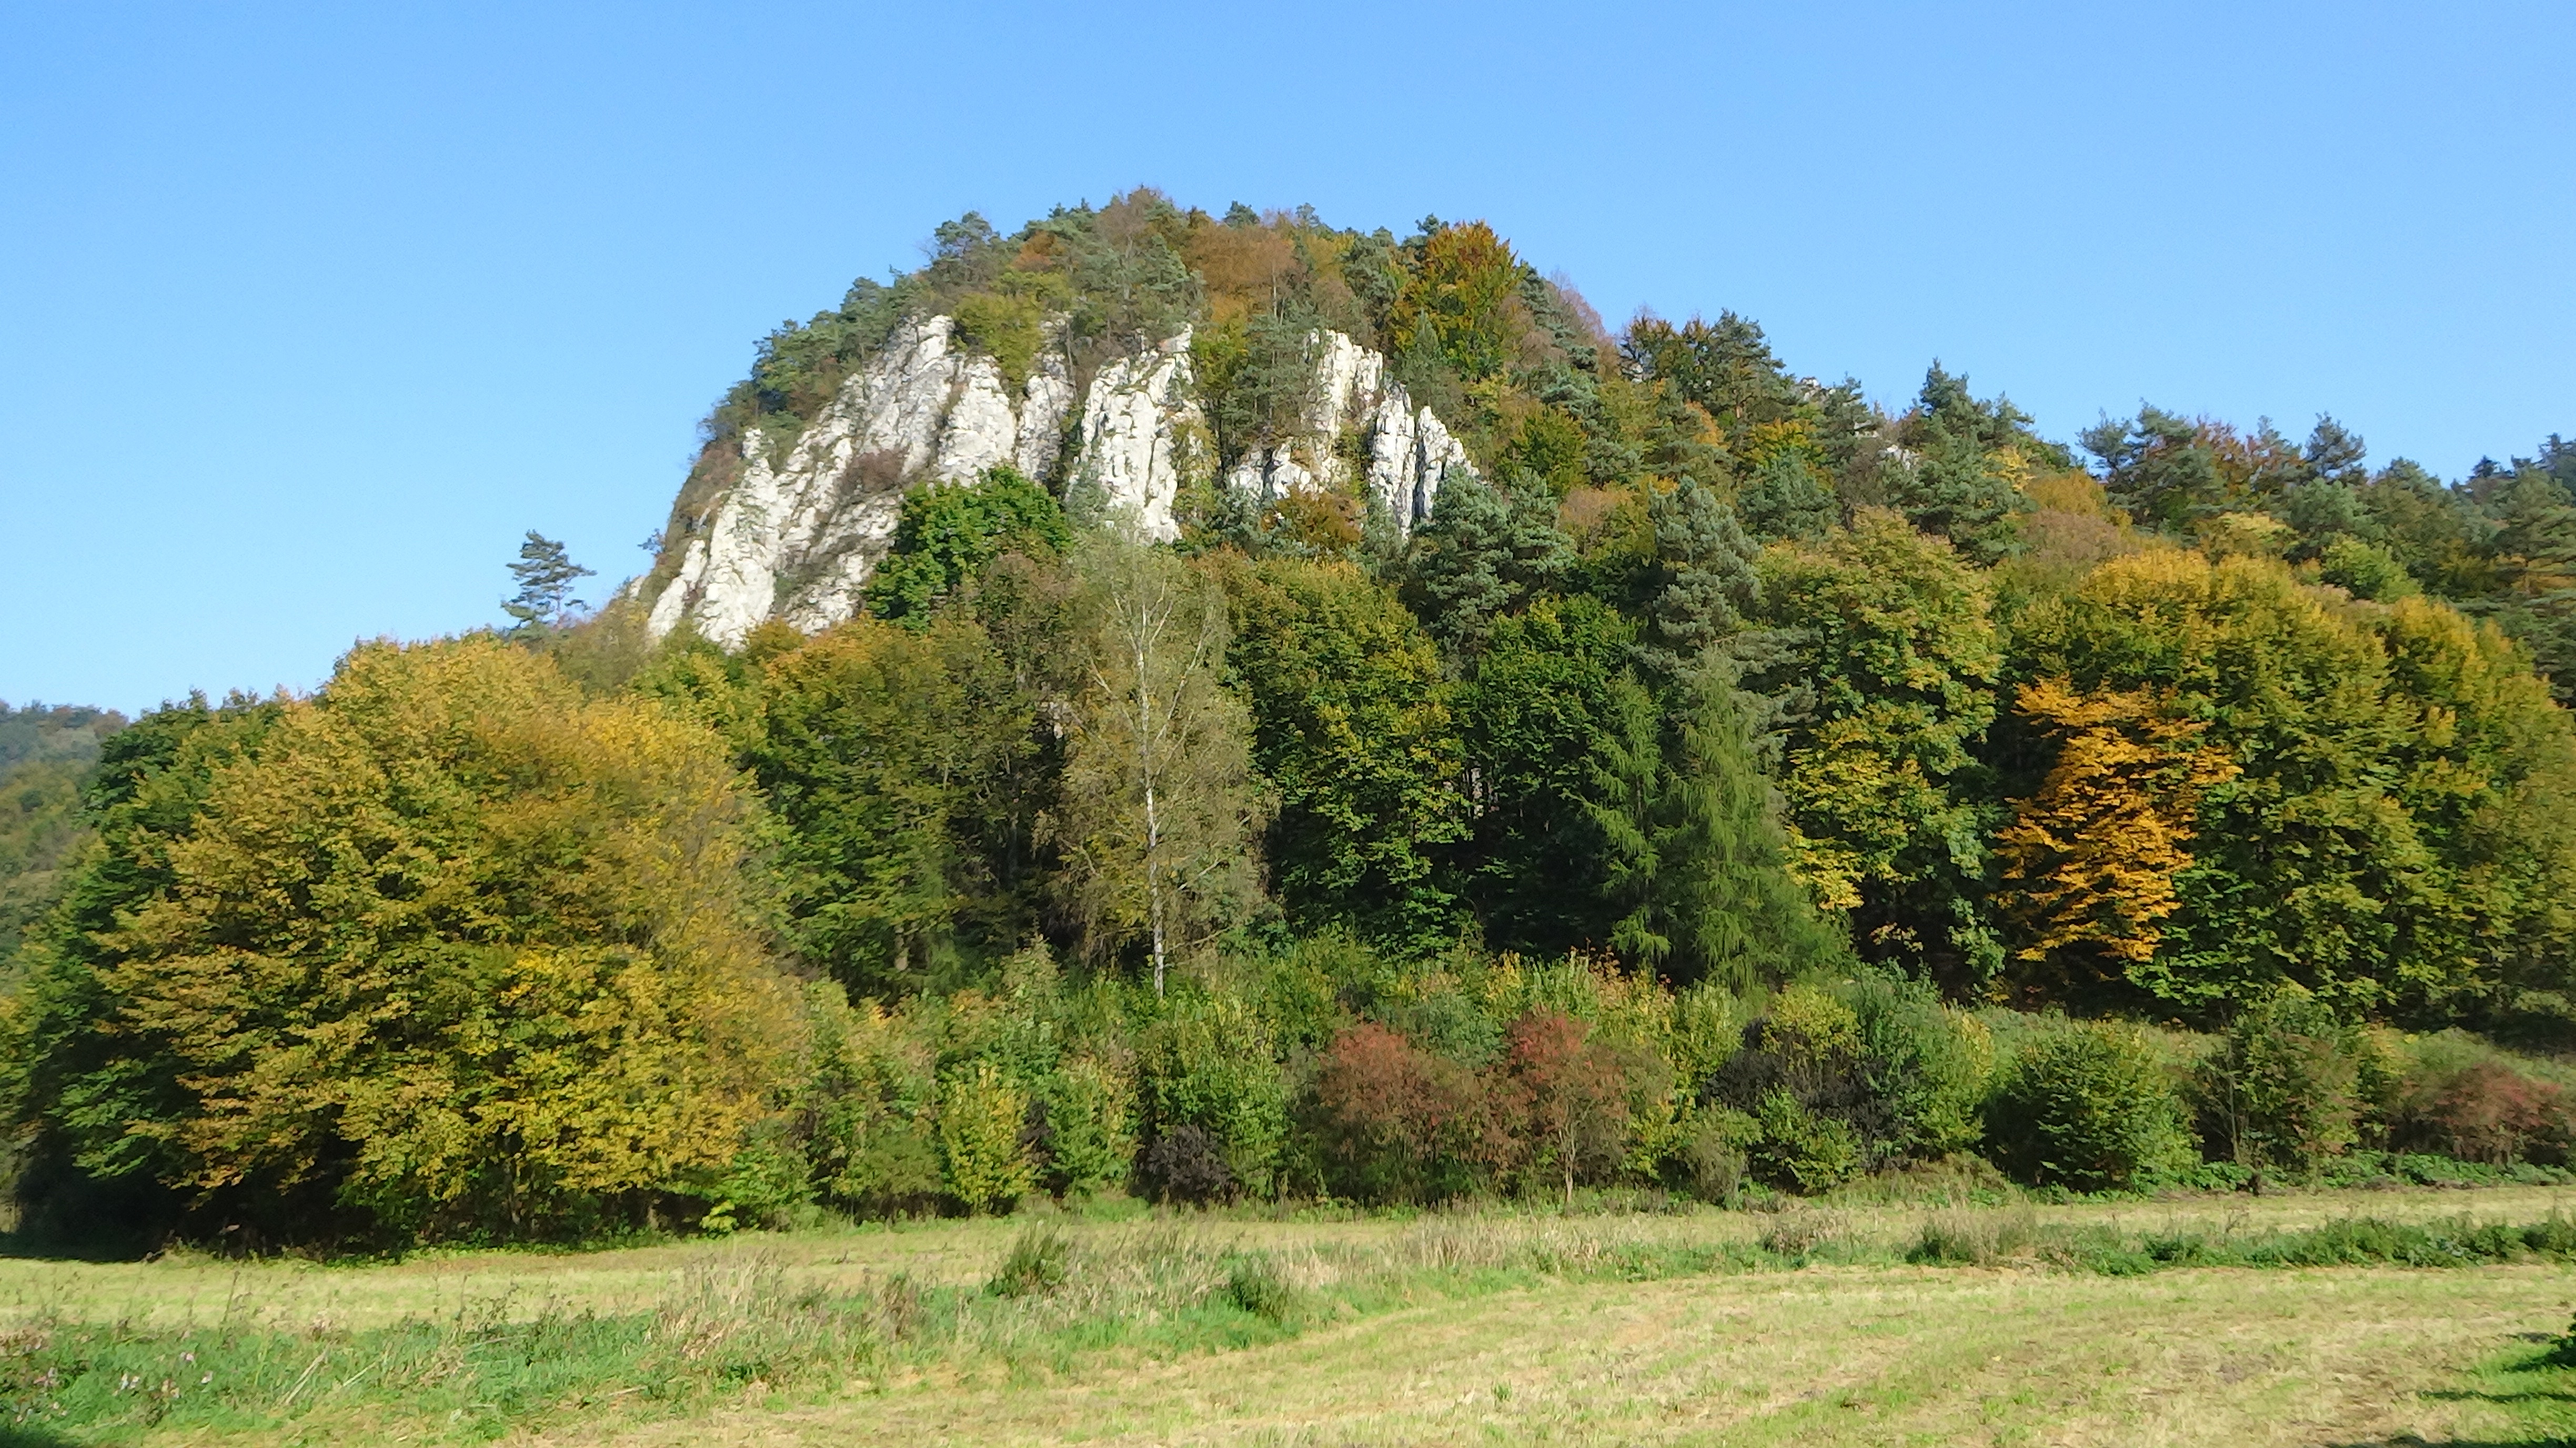
landscape, tree, rock, mountain, plant, meadow, hill, flower, valley, mountain range, pasture, autumn, shrub, poland, plateau, the national park, ecosystem, the founding fathers, biome, woody plant, mountainous landforms, temperate broadleaf and mixed forest, temperate coniferous forest